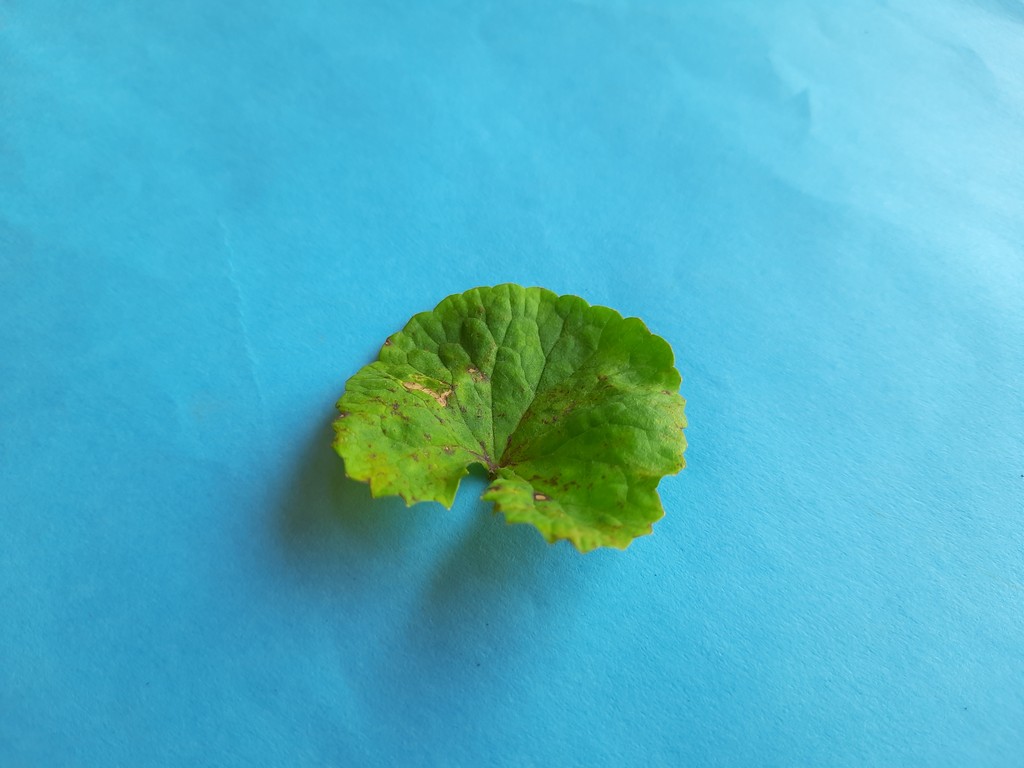
Label: Unhealthy